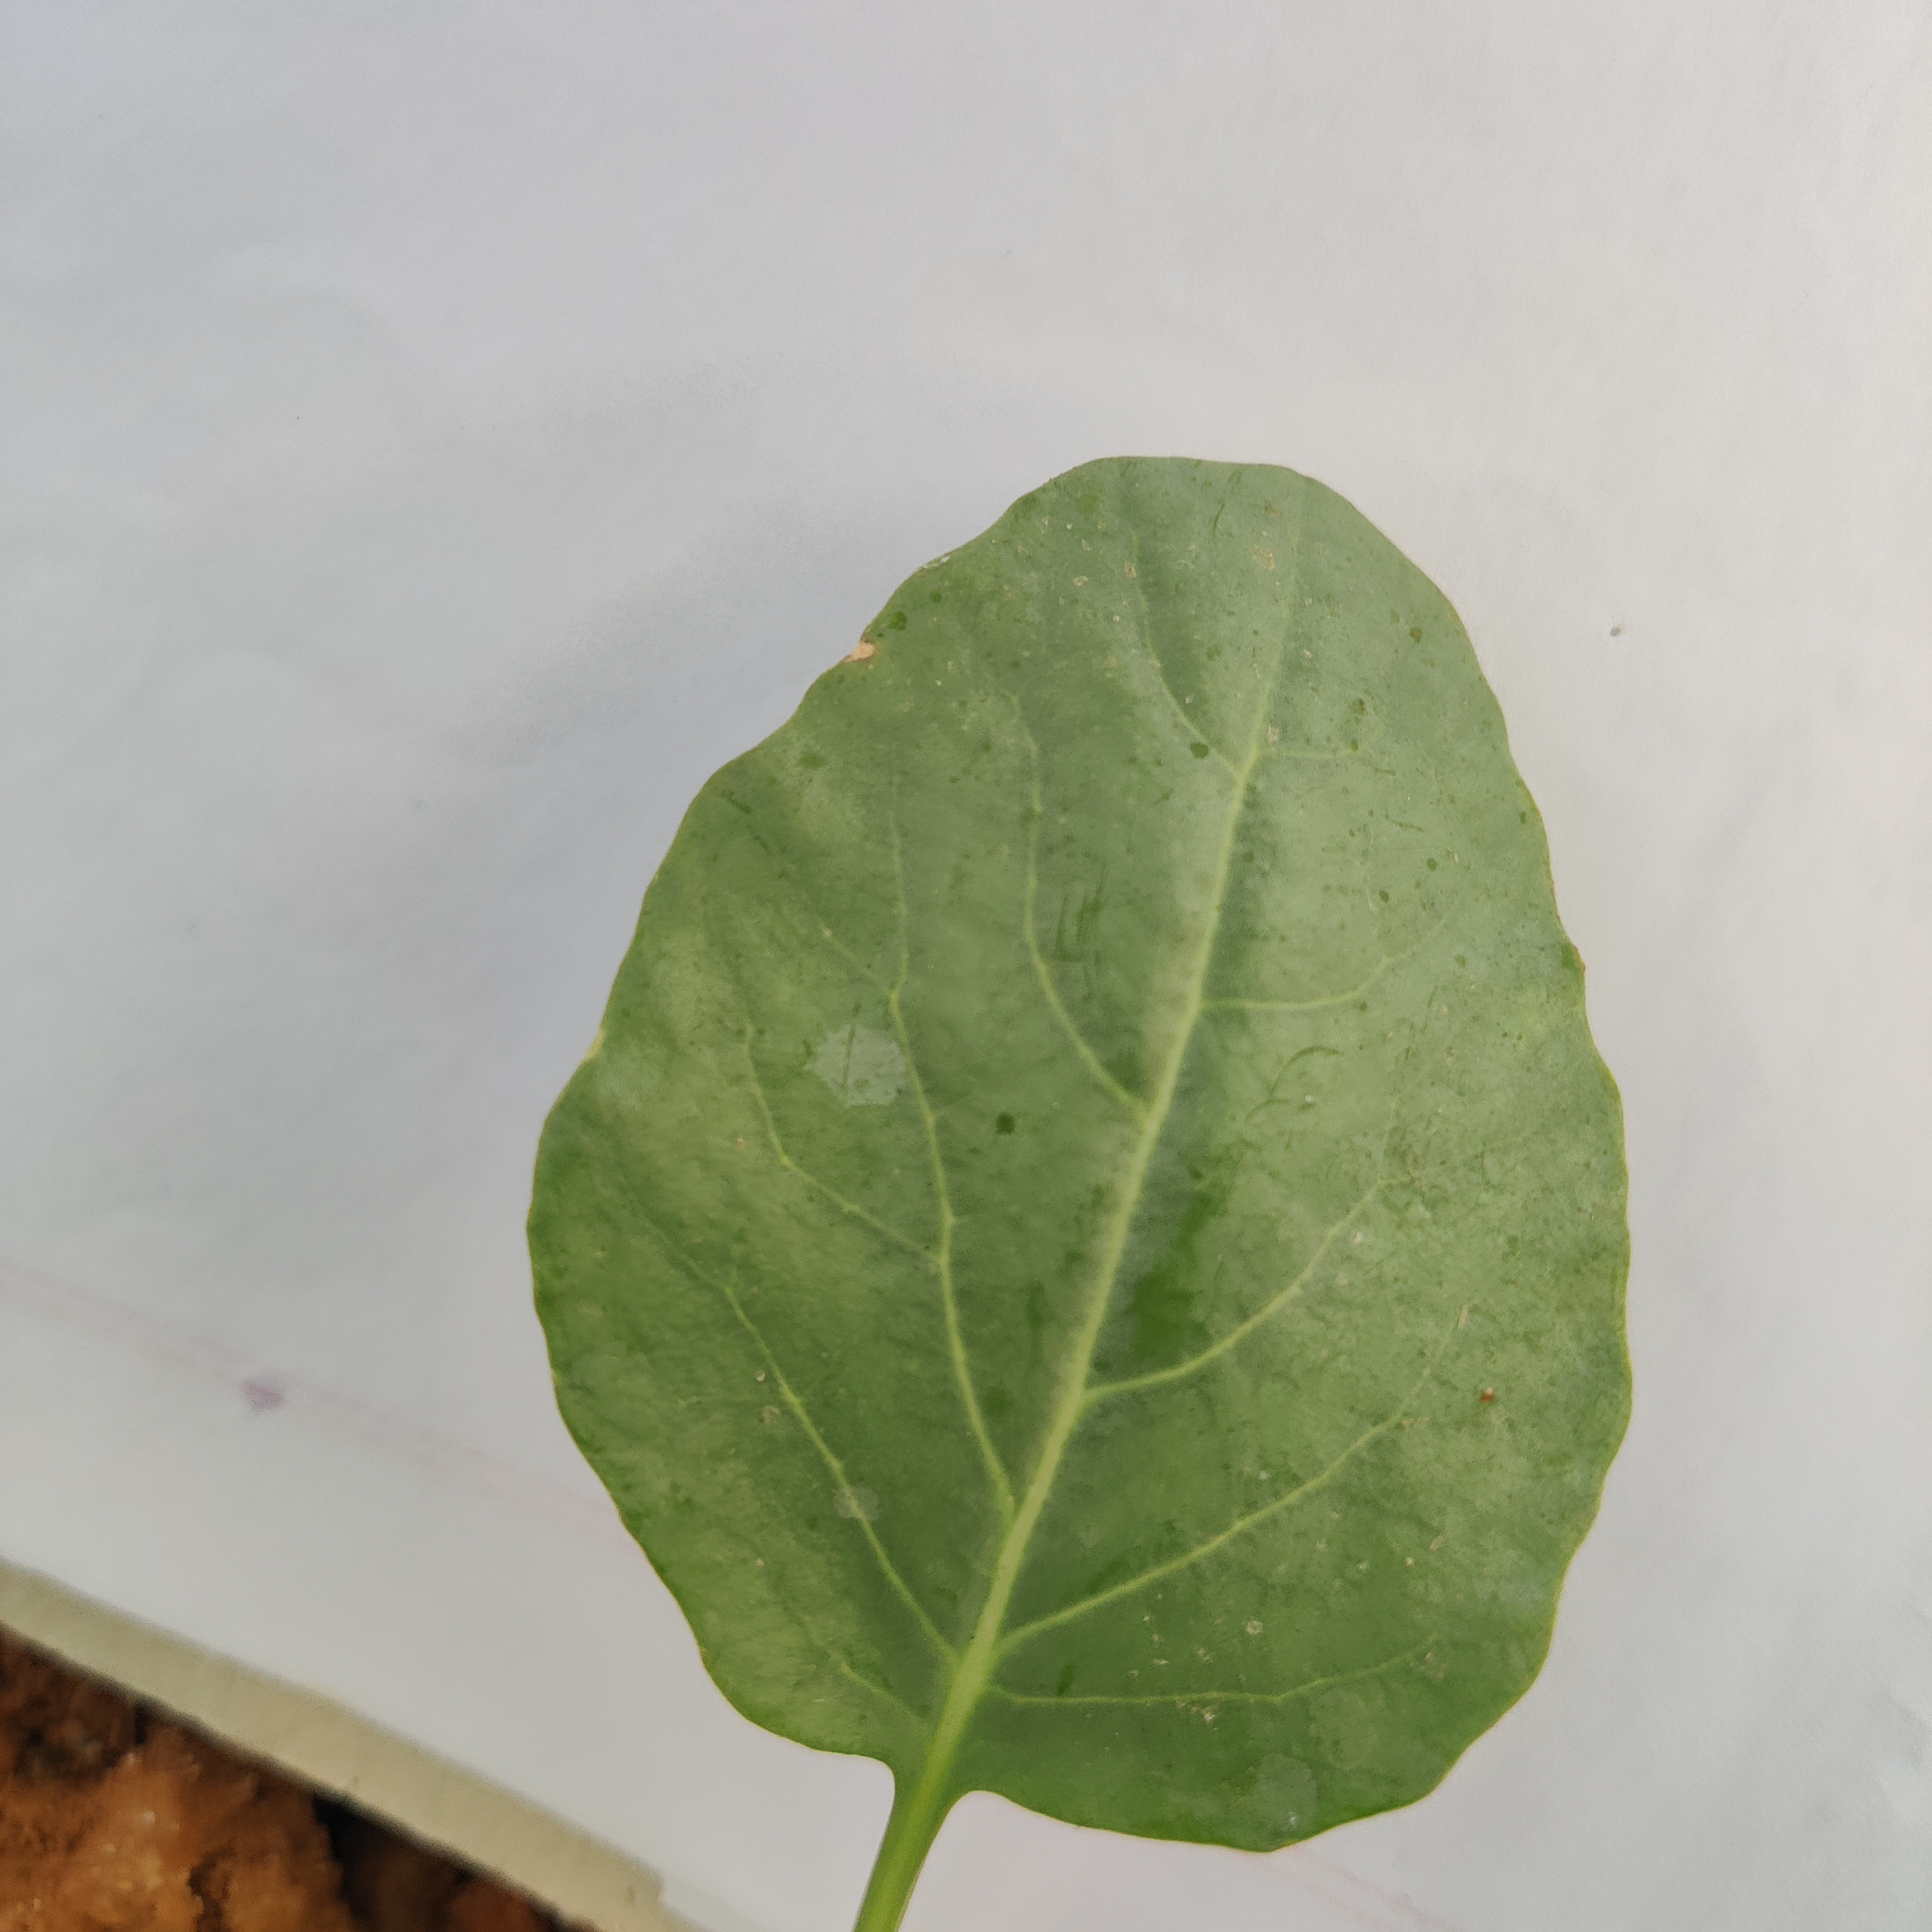
Label: Healthy